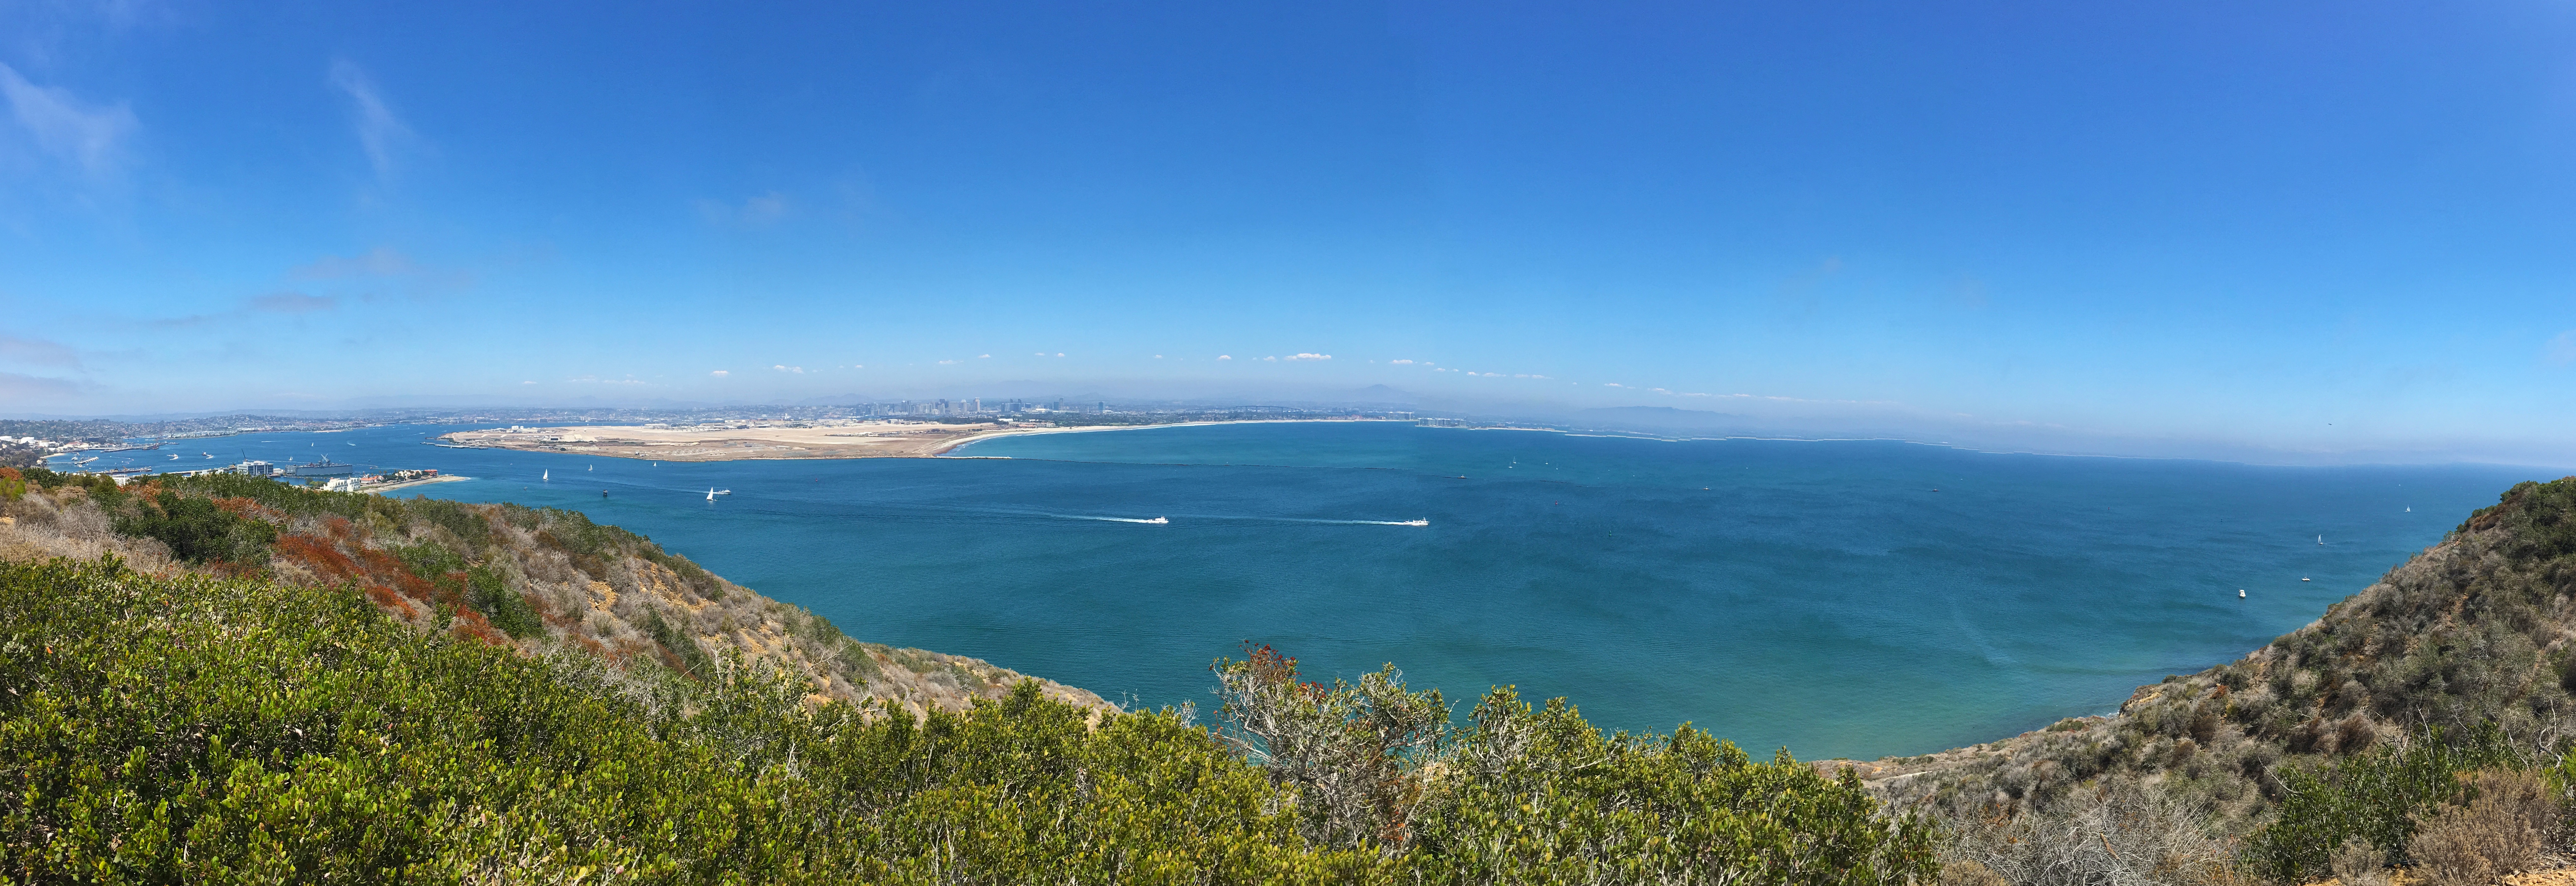
sea, coast, mountain, lake, mountain range, panorama, cliff, reservoir, terrain, ridge, body of water, plateau, fell, loch, crater lake, ecosystem, cape, landform